Park Hyatt Washington

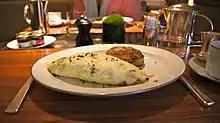
Breakfast from the Blue Duck Tavern

When it opened in 2006, the Blue Duck Tavern featured an "open kitchen" design in which elements of the working kitchen extended into the dining room. The 106-seat dining room's décor was in the American Craftsman style, and designed by Tony Chi. This changed the atmosphere for dining, moving to informal black walnut tables from formal, linen-covered rounds. The cuisine also changed, to modern American cuisine from international fare with a French feel. The new kitchen featured a $180,000, , Molteni commercial cooking range, which took several cranes to lift into position. The range was the only commercial Molteni in the D.C. area.